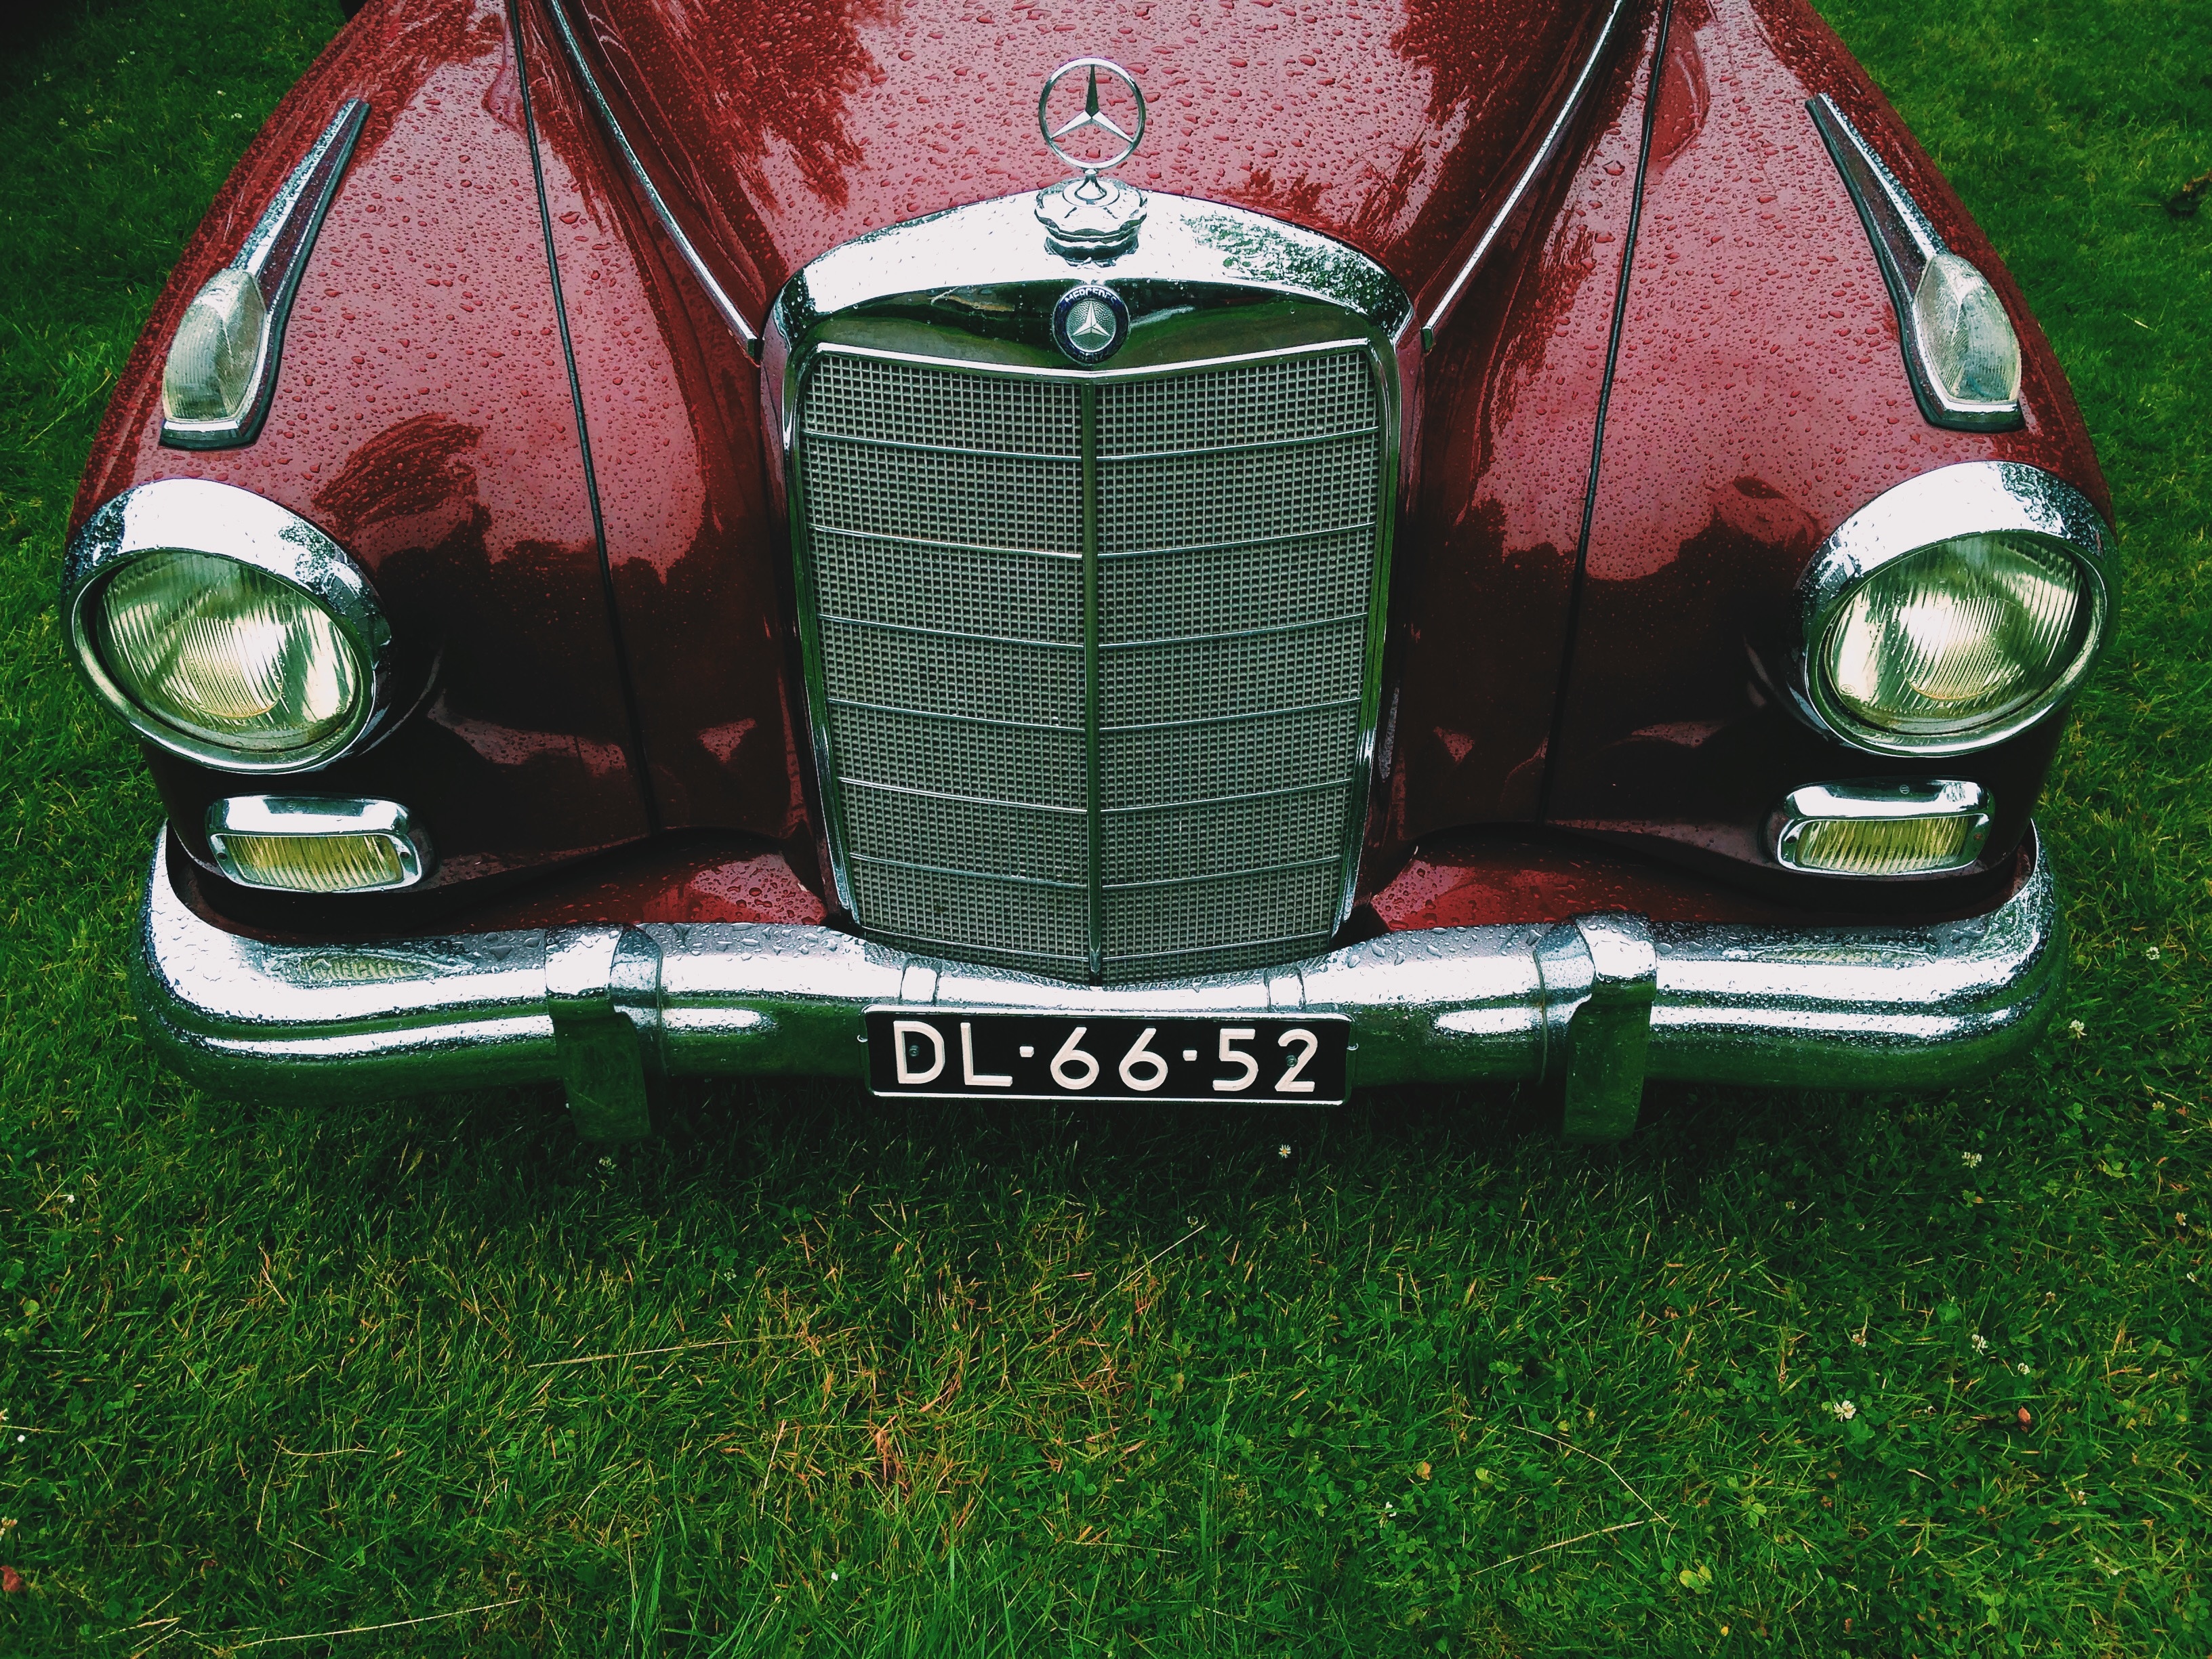
car, wheel, vehicle, sports car, grill, vintage car, license plate, bumper, race car, chrome, classic, convertible, antique car, land vehicle, volkswagen beetle, automobile make, automotive exterior, compact car, subcompact car